Bernie Coulson

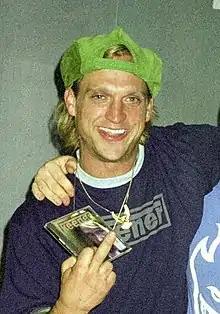
Coulson in 1998

Bernard Coulson (born 1965) is a Canadian actor known for his roles as "The Thinker" on "The X-Files", as "Michael Reardon" on "Intelligence", and as "Pipefitter", the drummer of a reuniting punk band, in the Canadian mockumentary "Hard Core Logo".